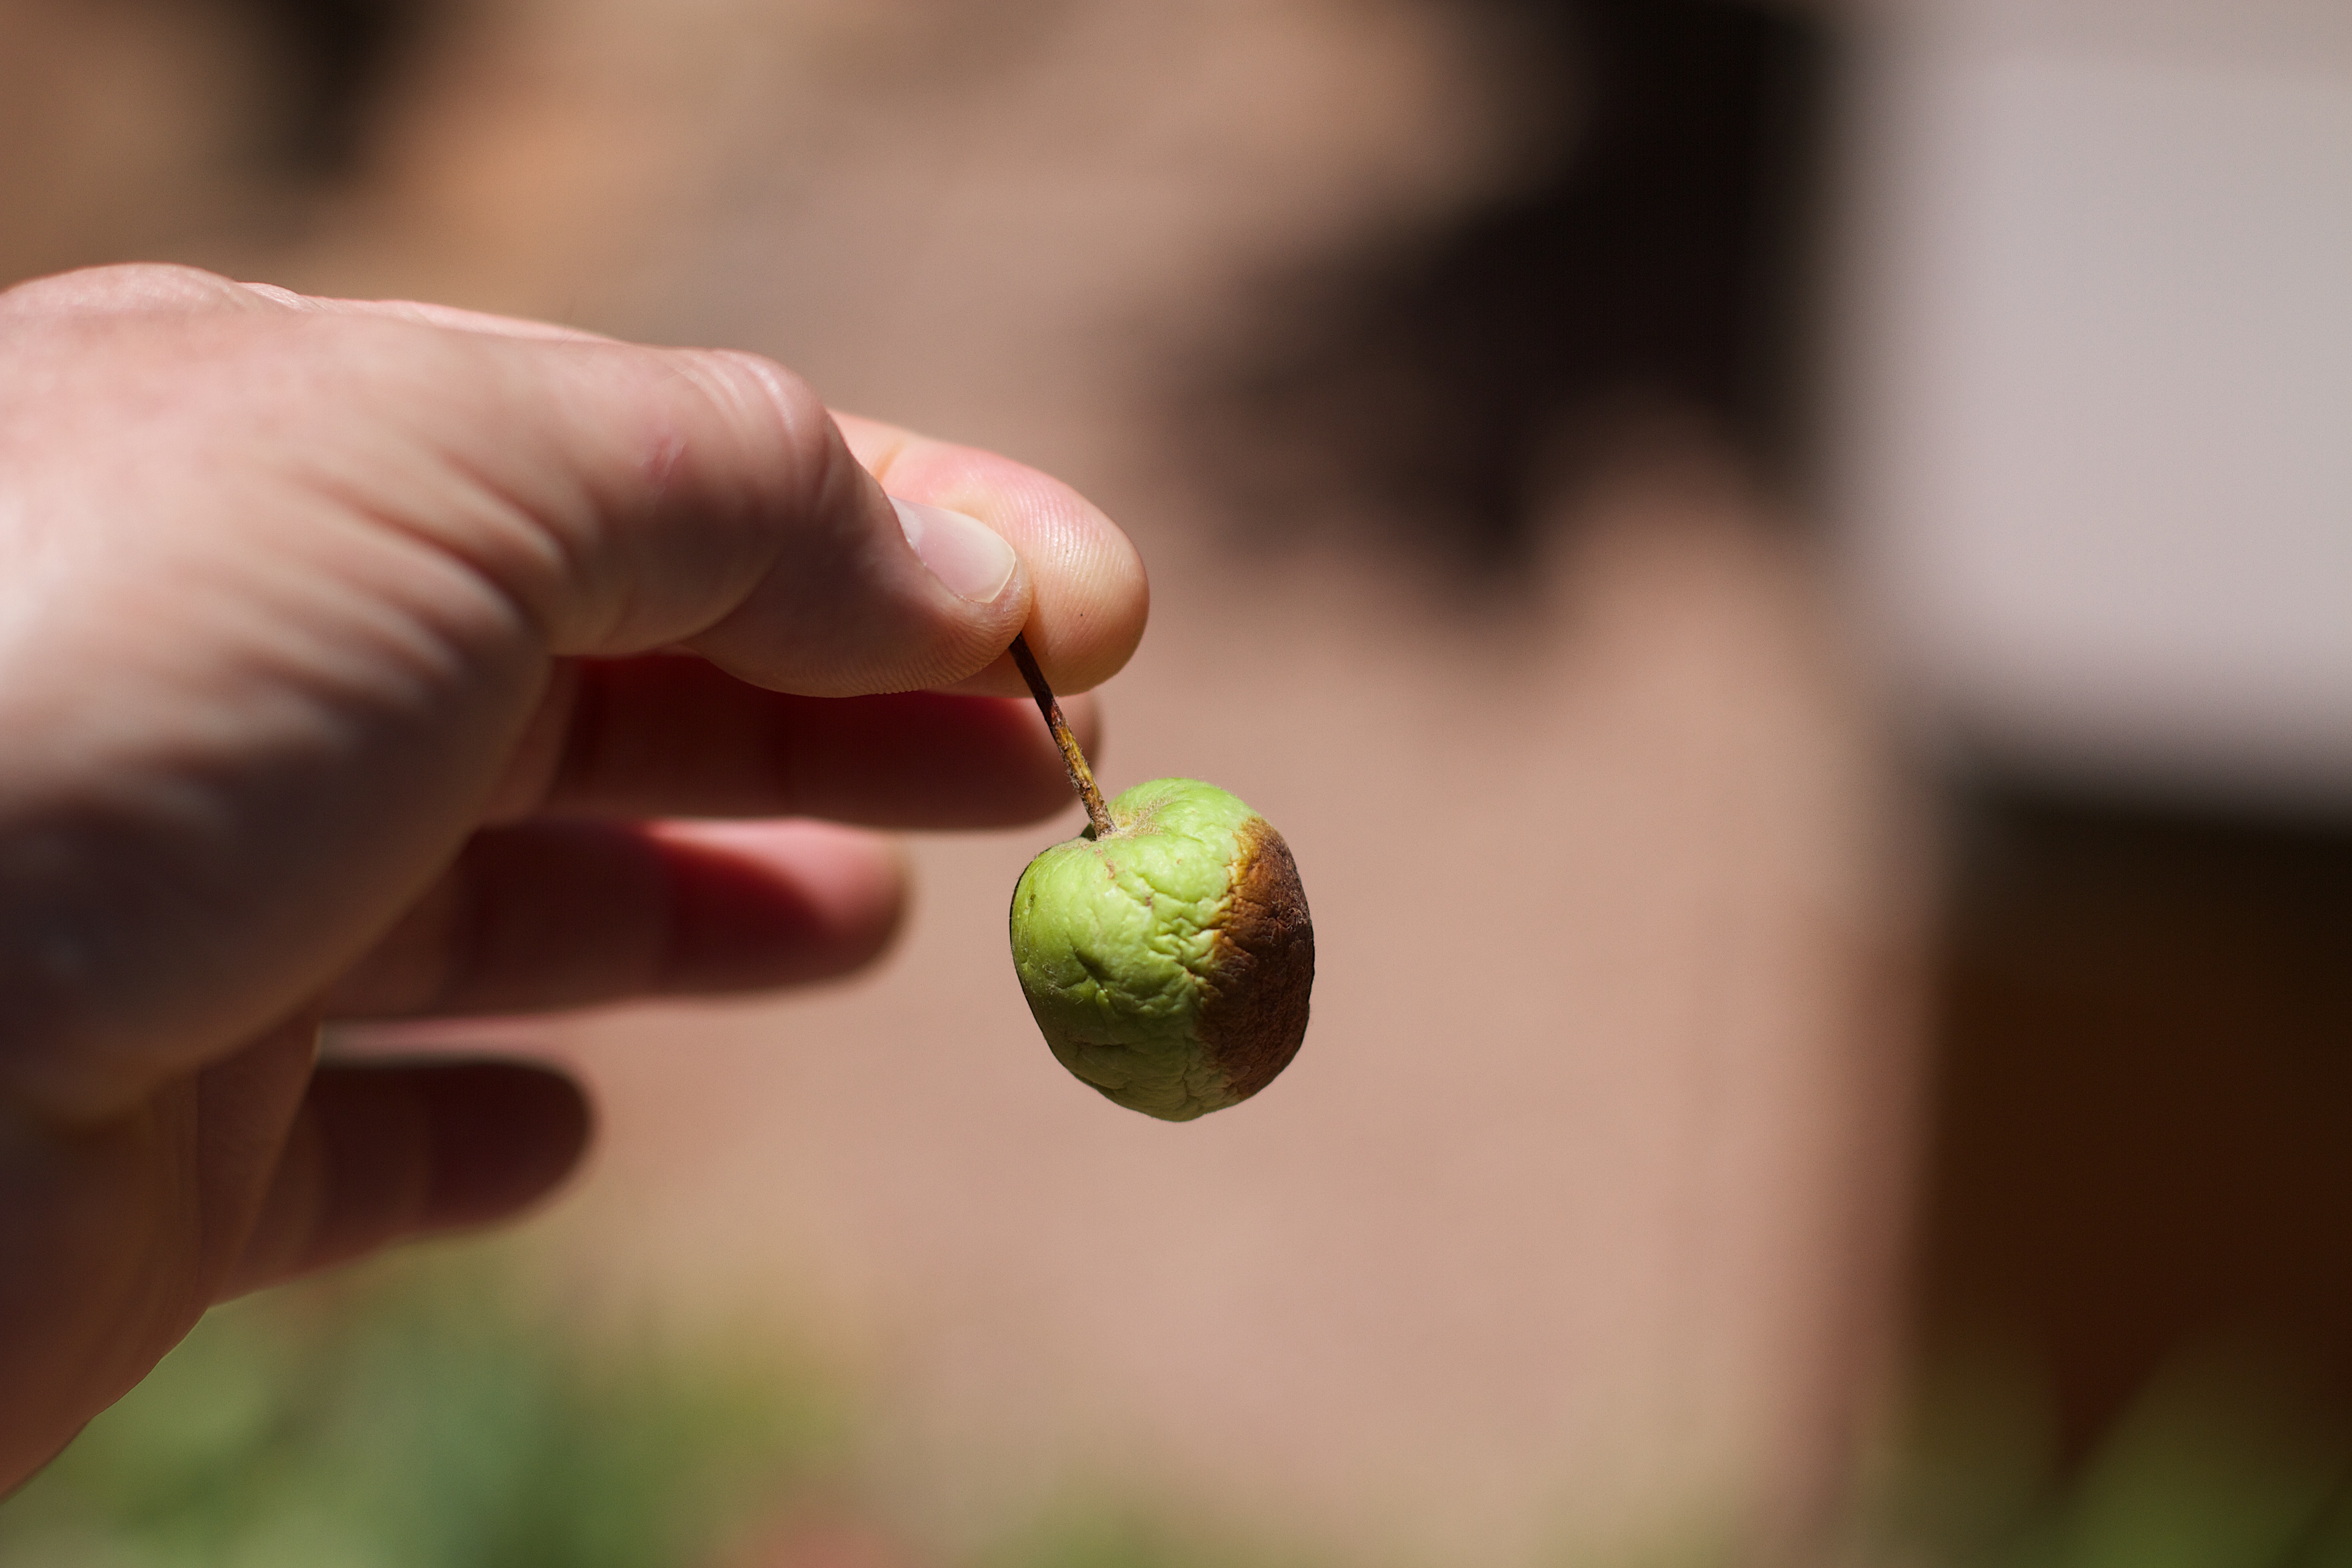
hand, apple, plant, fruit, leaf, flower, food, green, produce, close up, macro photography, flowering plant, land plant